Mistress Forrest

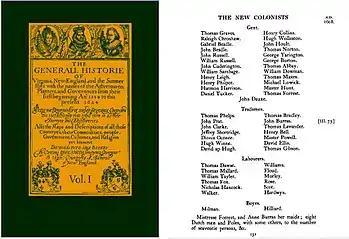
Passenger list of the second supply to Jamestown

Mistress Forrest, probably the wife of gentleman Thomas Forrest, is not mentioned again in the historical record.